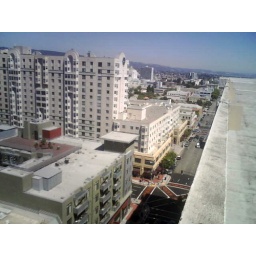
View from the roof of a 14 storie building in oakland ca.